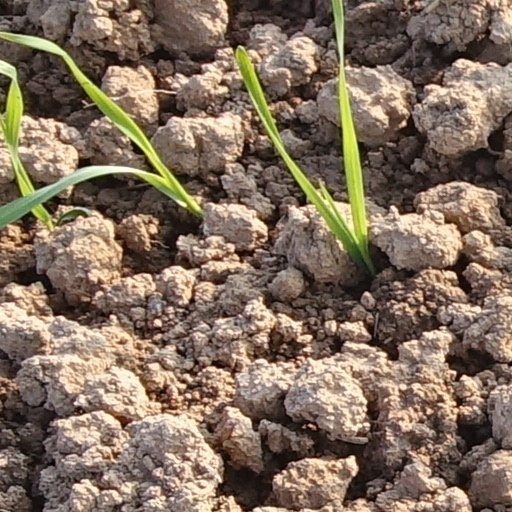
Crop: wheat